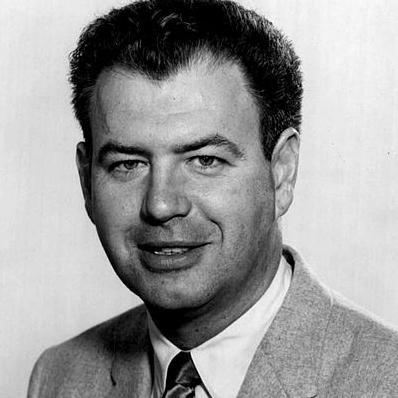
Age: 36